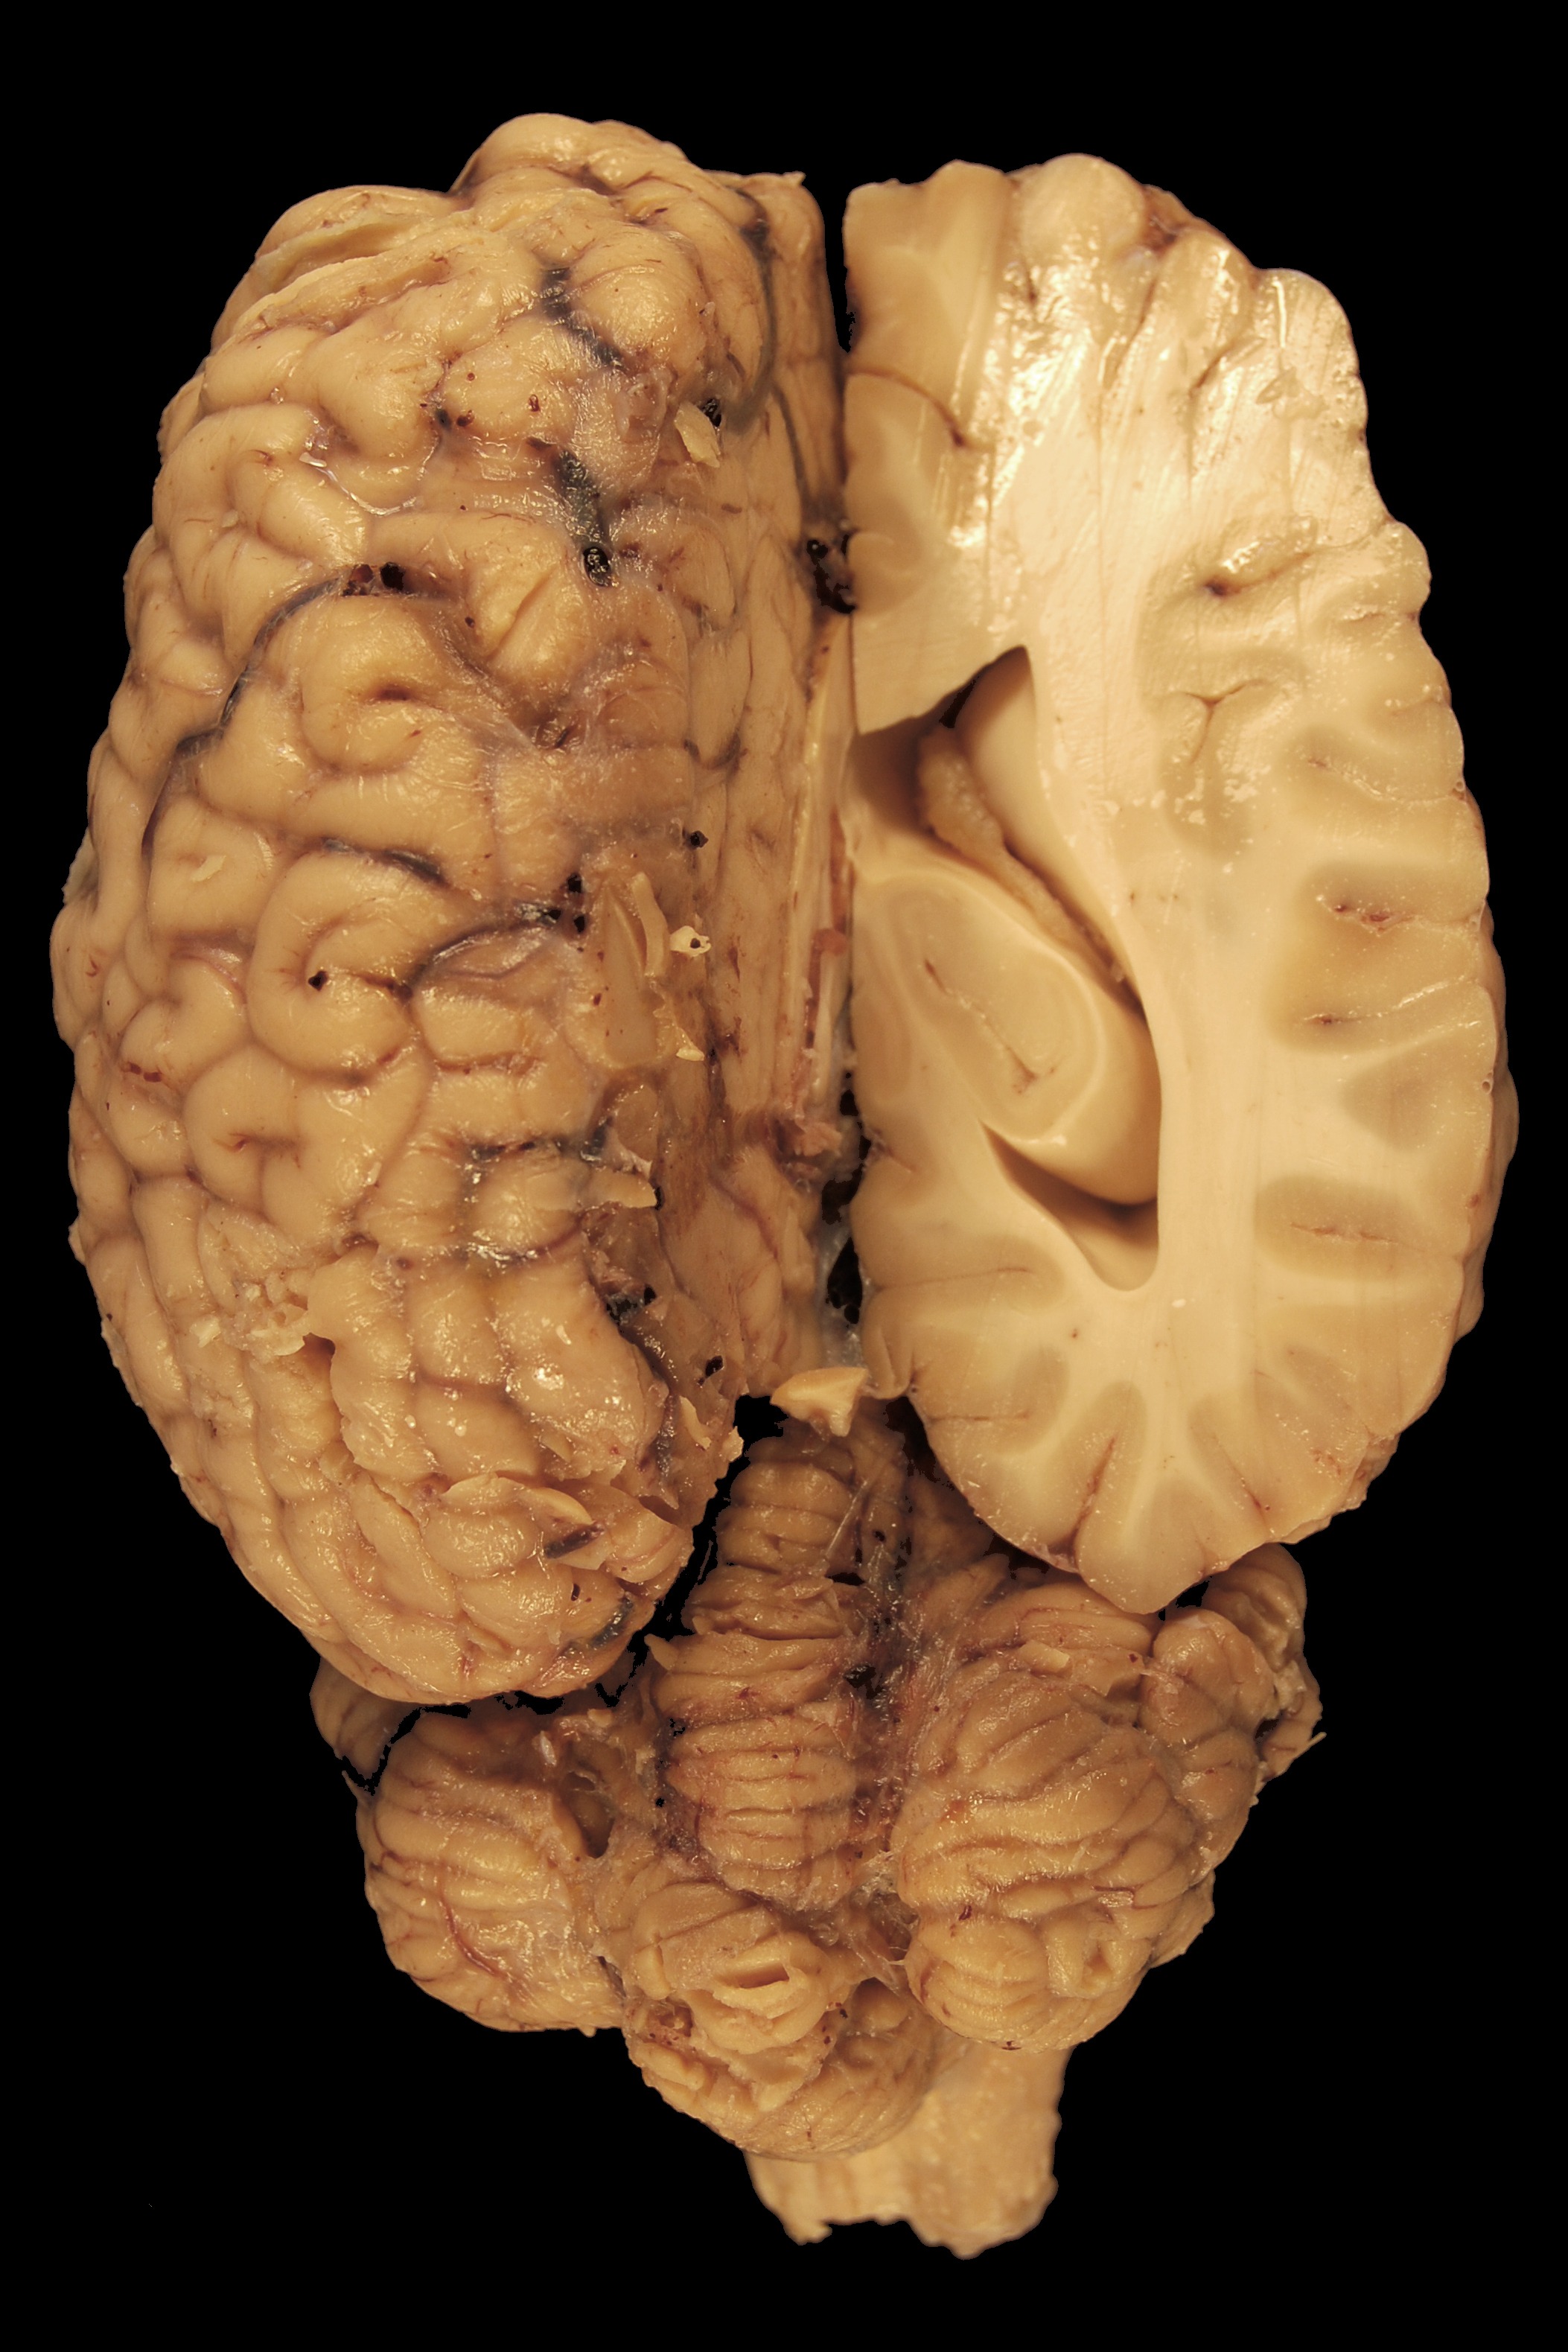
biology, horse, human body, eyes, science, brain, anatomy, organ, body, medical, organism, dorsal, medicinal mushroom, cerebellum, cerebrum, veterinary medicine, white matter, grey matter, paerparat, ventricle, transversal cut